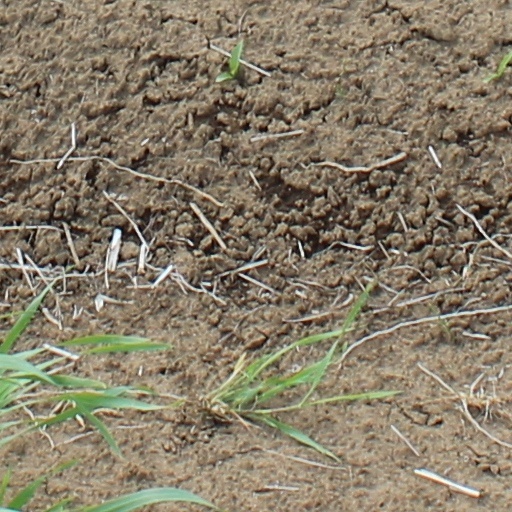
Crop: wheat